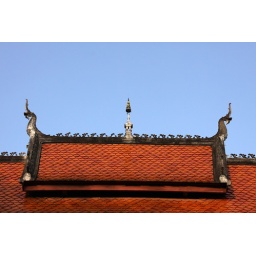
The red-tiled roof of a temple building in Luang Prabang, Laos.